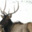
Label: deer